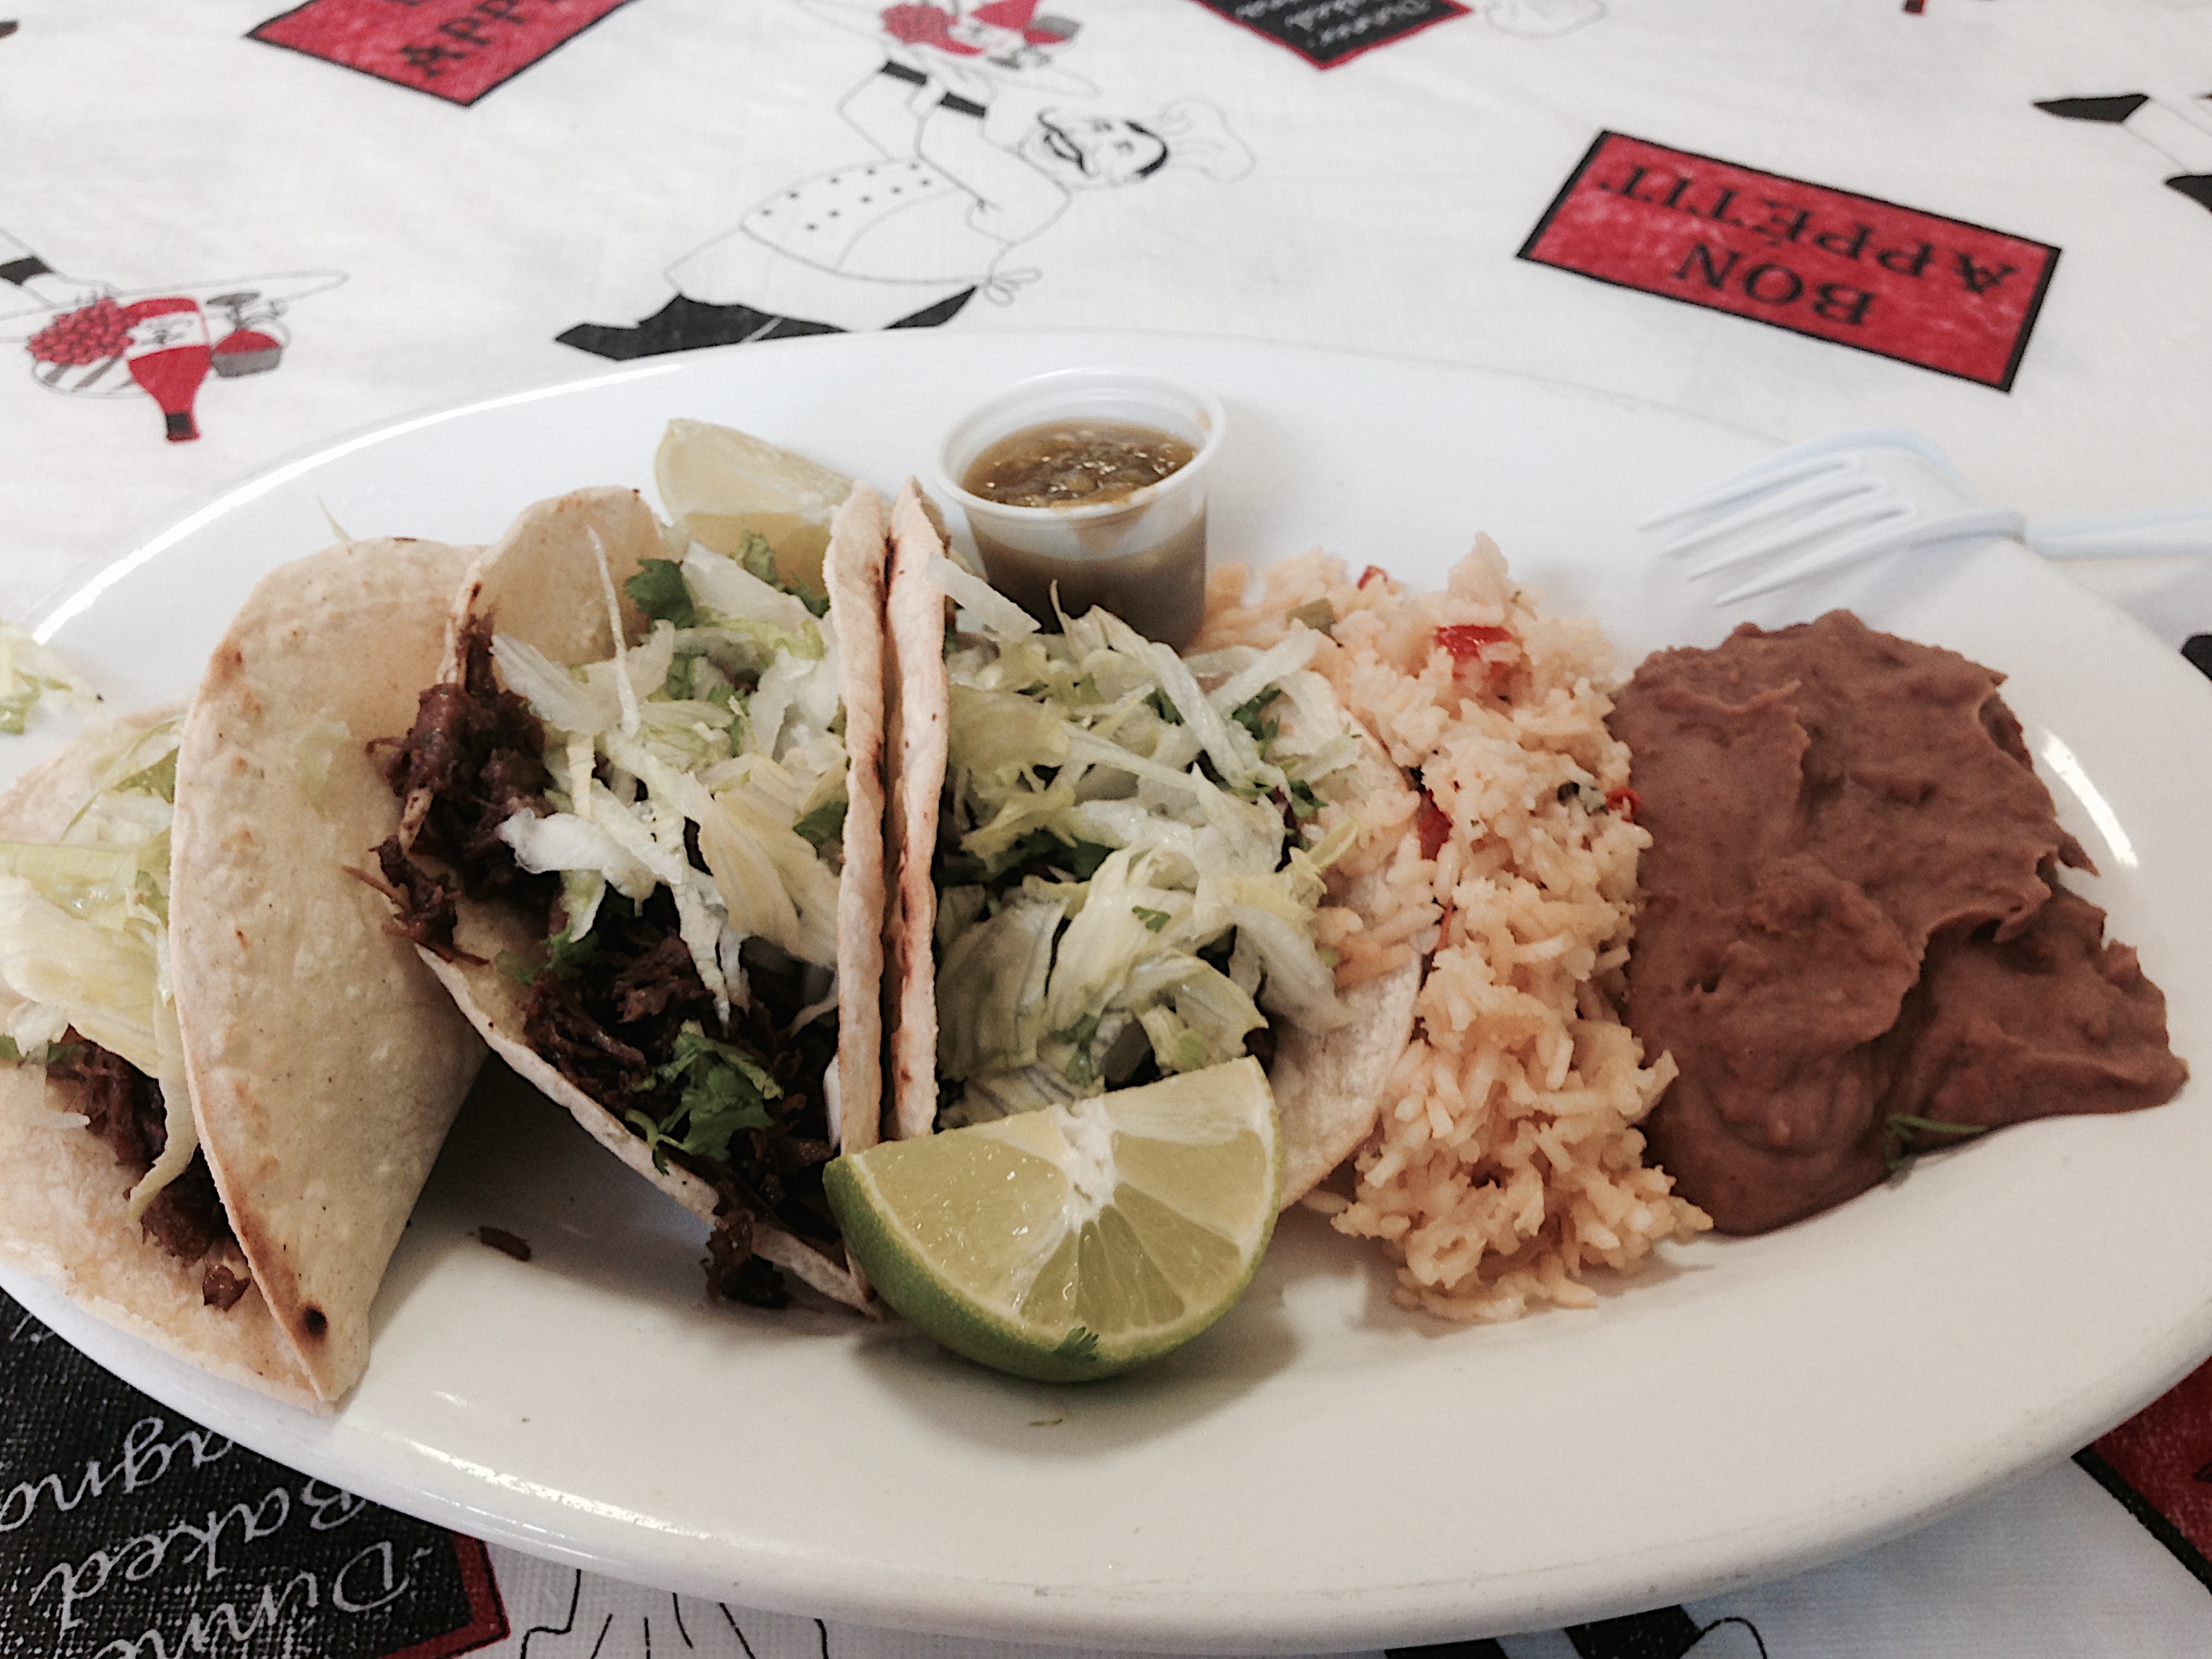
restaurant, dish, meal, food, produce, fish, meat, lunch, cuisine, sense